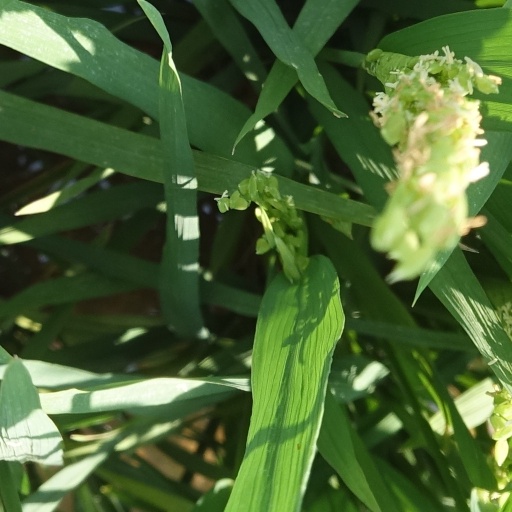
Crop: rice